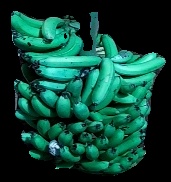
Variety: pachbale
Grade: grade3